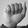
ASL letter: A